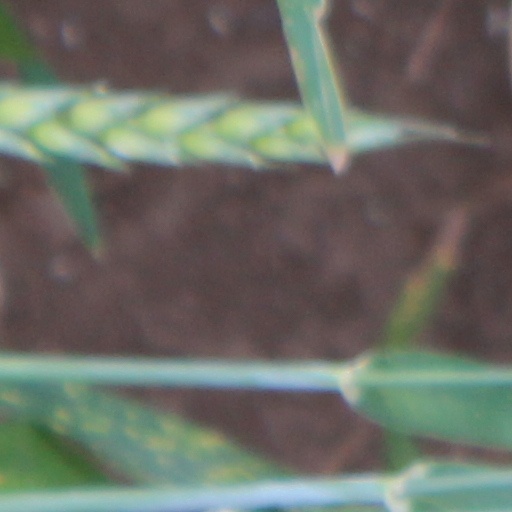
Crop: wheat